North Africa American Cemetery and Memorial

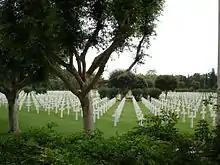
Cemetery view

Headstones are set in straight lines subdivided into nine rectangular plots by wide paths, with decorative pools at their intersections. Along the southeast edge of the burial area, bordering the tree-lined terrace leading to the memorial is the Wall of the Missing. On this wall 3,724 names are engraved. Rosettes mark the names of those since recovered and identified.